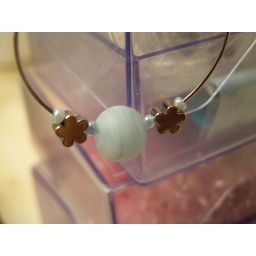
Hoop earrings with milky lavender glass bead surrounded by pearlised light blue seed beads and metal flower discs